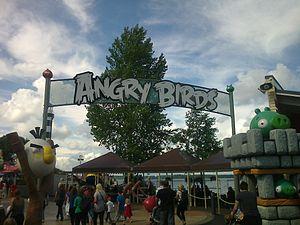
Angry Birds est une série de jeux vidéo créée par la société finlandaise Rovio Entertainment. Elle se déploie principalement sur smartphones et tablettes tactiles et avait généré en 2015 plus de trois milliards de téléchargements.